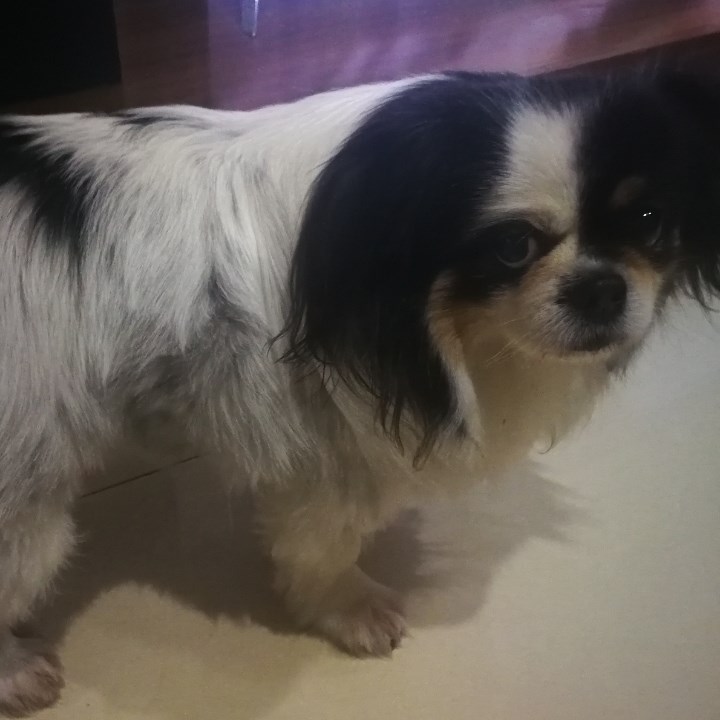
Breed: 480-n000125-Pekinese